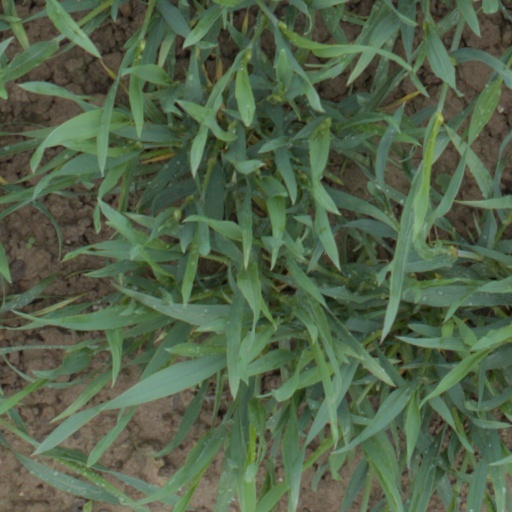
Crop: wheat